Tadipatri

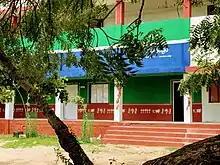
Tadipatri-Ward-Sachivalayam

The municipality of the city oversees the civic needs like, water supply, sewage, garbage collection etc. It also implements strict ban on the use of plastic. In 2015, S.Shiva Ram Krishna was awarded "Green Leaf Awards 2015" in the category of "Best Municipal Commissioner", which was organised by "Revanth Nagaruru".